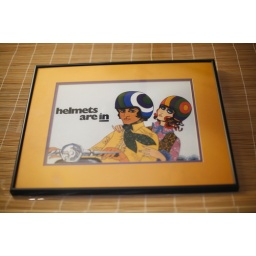
I saw this picture on the wall at Metropolis bike shop in North Hollywood the other day ...